Alabama Air National Guard

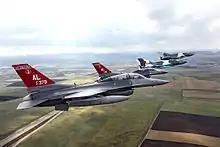
"Red Tails" F-16 Fighting Falcons of the 100th Fighter Squadron in Montgomery

In 2007, the Alabama legislature requested the National Guard Bureau to allow the Alabama Air National Guard 160th Fighter Squadron to be re-designated as the 100th Fighter Squadron so the state could honor the legacy of the World War II Tuskegee Airmen. This was obtained from the Air Force and on 12 September 2009, the 100th Flying Training Squadron was inactivated. The designation was transferred to the National Guard Bureau by the Air Force and it was allotted to the Alabama ANG. As a result, the 160th Fighter Squadron was inactivated, and the new 100th Fighter Squadron assumed its personnel, equipment and aircraft.